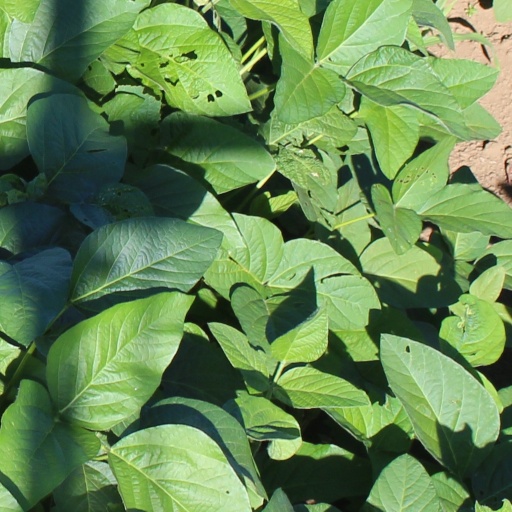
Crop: soybean